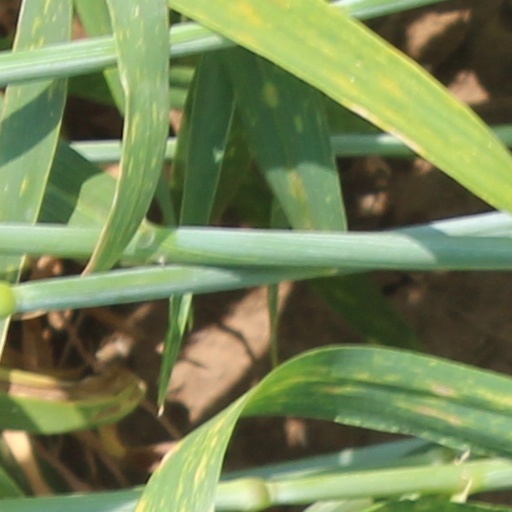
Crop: wheat